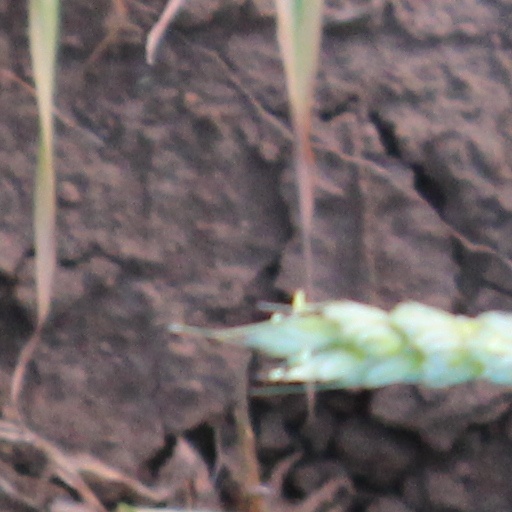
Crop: wheat